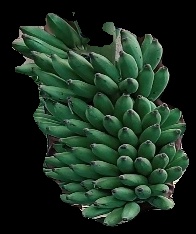
Variety: elakki-bale
Grade: grade1